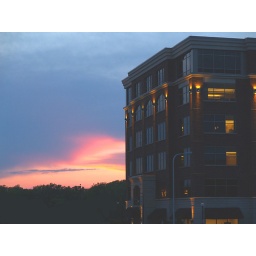
Pink Sky at Night, Sailor's Delight. Western sky beyond office building during dusk in La Crosse, Wisconsin.